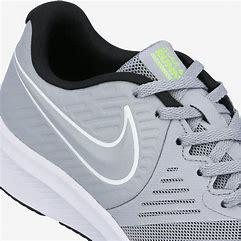
Brand: Nike
Model: Star Runner 2